Thumb position

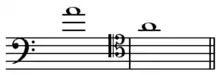
The cello thumb position is introduced on the second or half-string harmonic, the note "A" on the highest string.

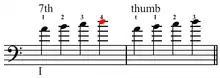
The note D is difficult ifnot impossible to reach with the fourth finger in 7th position without removing one's thumb from the neck, while it is easily reachable with the third finger in thumb position.

With the cello, in the "neck" positions (which use just less than half of the fingerboard, nearest the top of the instrument), the thumb rests on the back of the neck. However, in thumb position, the thumb usually rests alongside the fingers on the string and the side of the thumb is used to play notes, along with the other left-hand fingers. The fingers are normally held curved with each knuckle bent, with the fingertips in contact with the string. If a finger is required on two (or more) strings at once to play perfect fifths (in double stops or chords) it is used flat. In slower, or more expressive playing, the contact point can move slightly away from the nail to the pad of the finger, allowing a fuller vibrato.